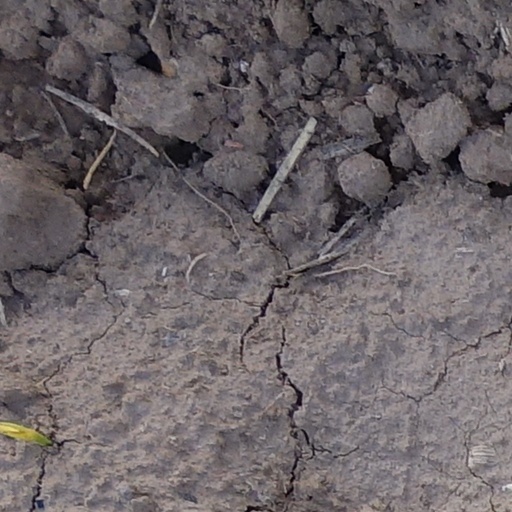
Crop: wheat